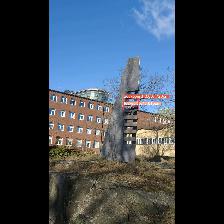
Label: NonHuman